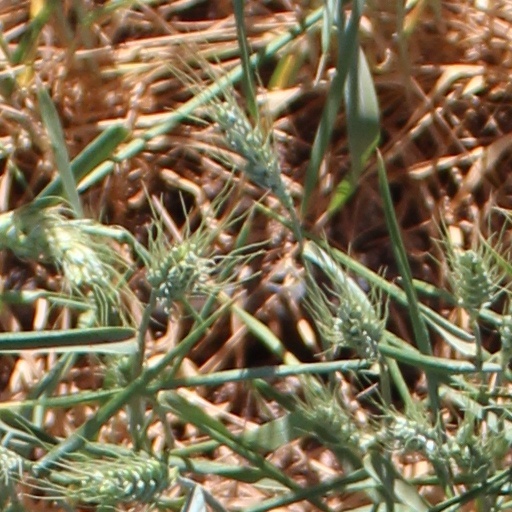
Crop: wheat